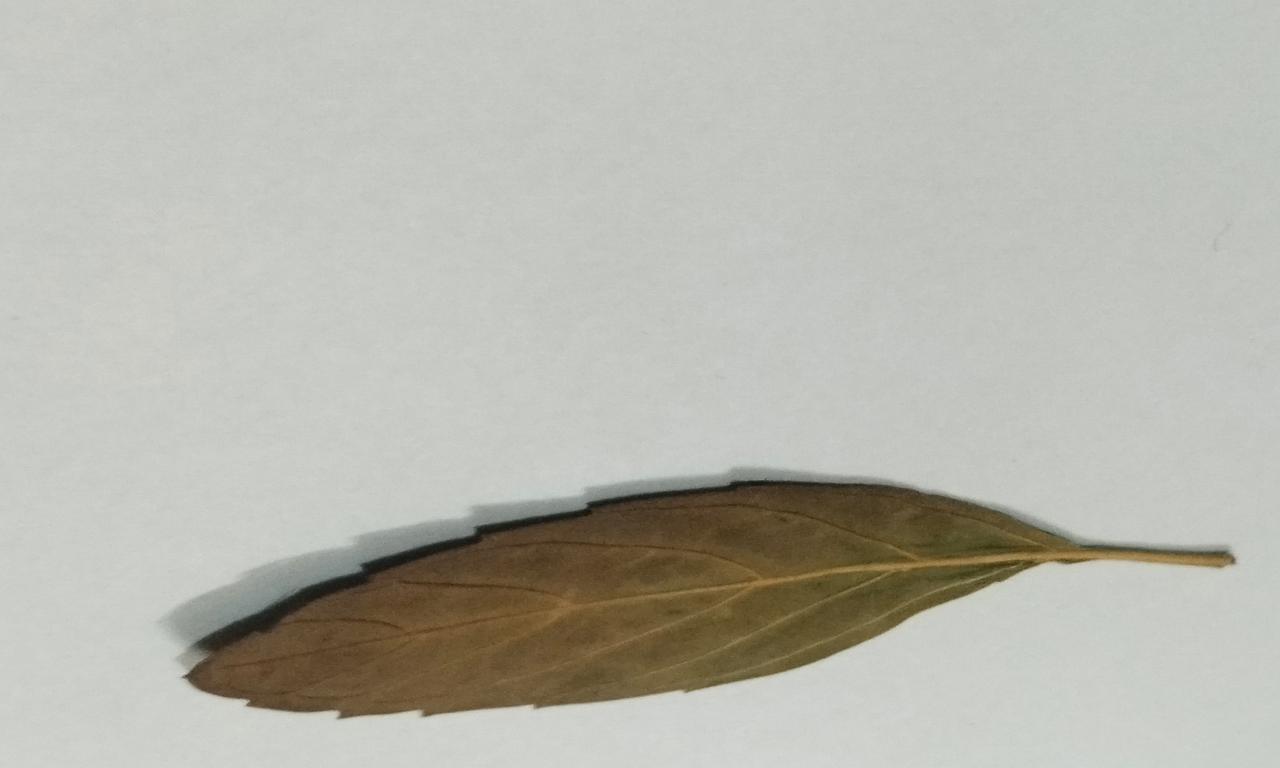
Label: Dried